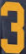
Number: 3